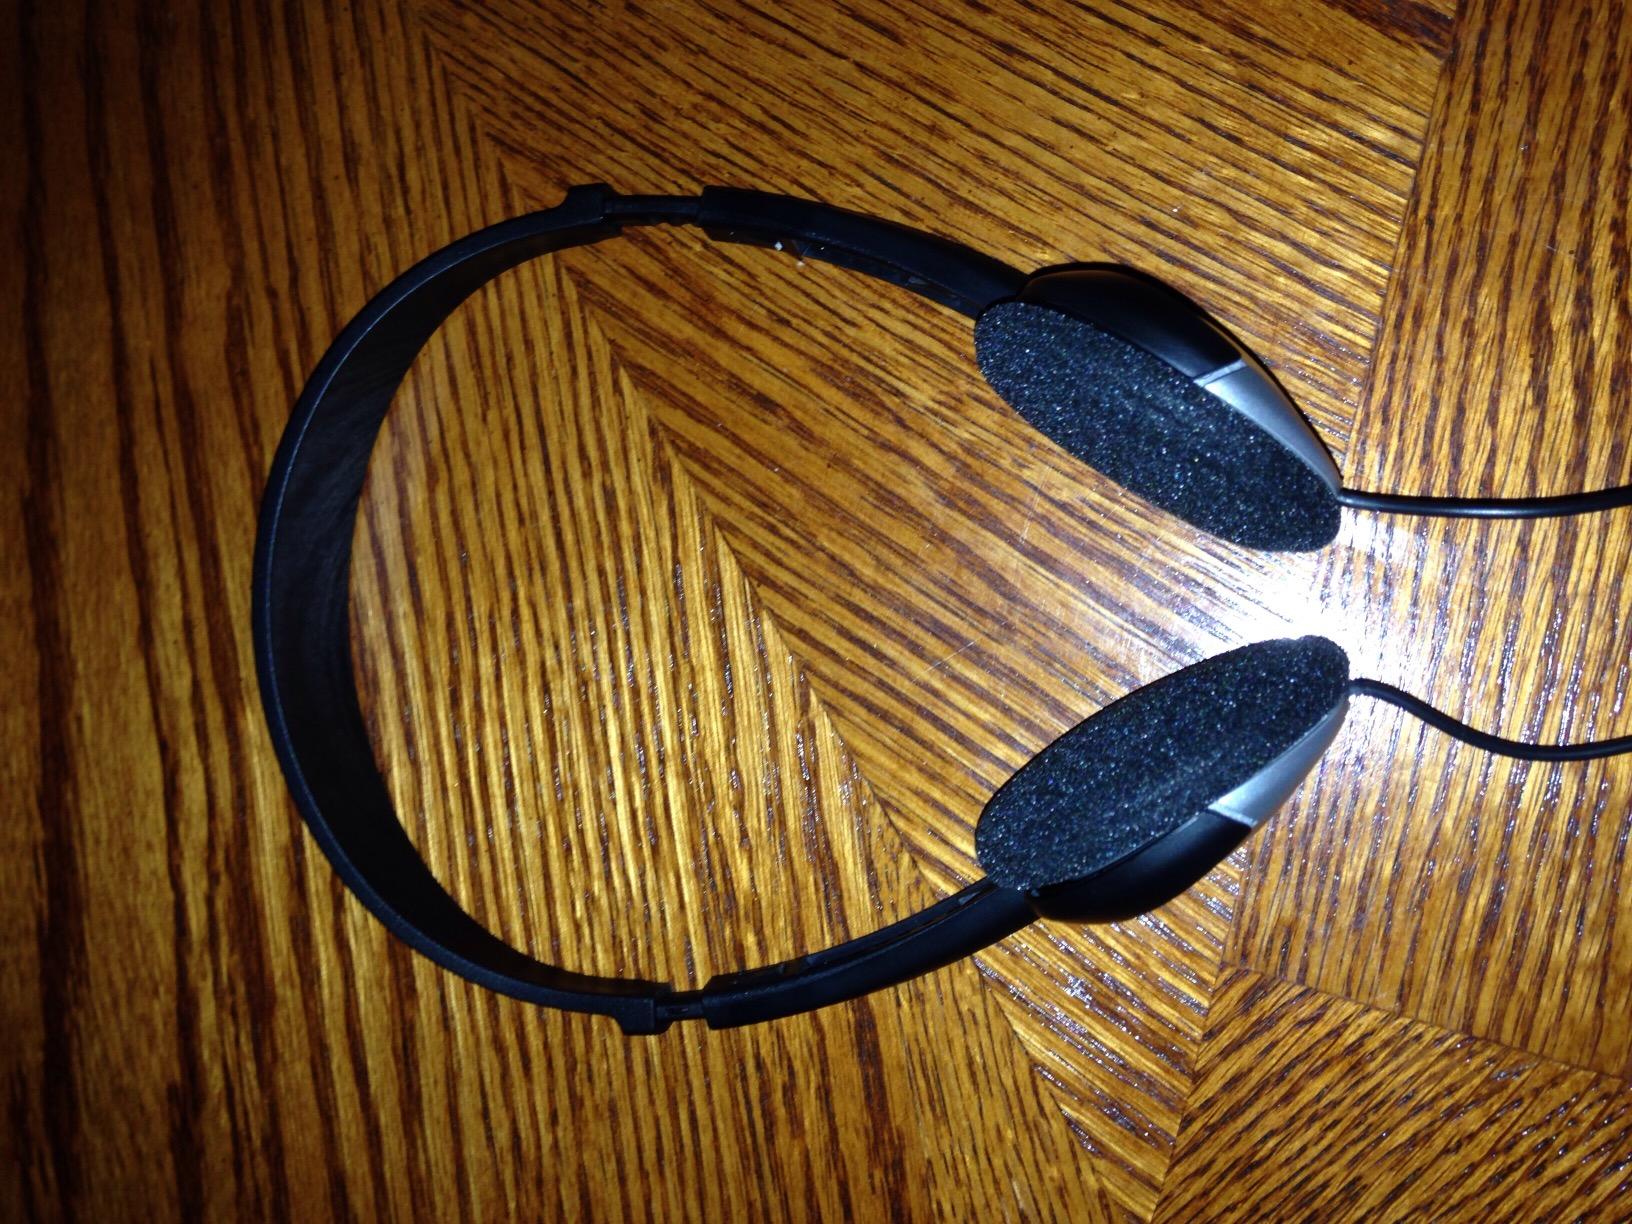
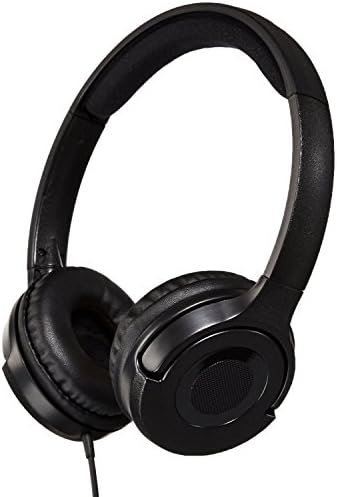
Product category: headphones
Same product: no